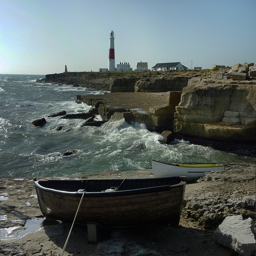
A row boat on a rocky beach with a lighthouse in the distance.
a boat is near the water and a lighthouse is in the background
There are two boats next to the water.
A small boat is tied to a rocky shore.
a boat at the beach near the ocean